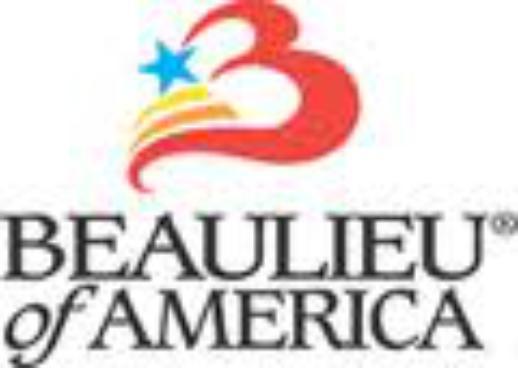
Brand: Beaulieu
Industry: Food